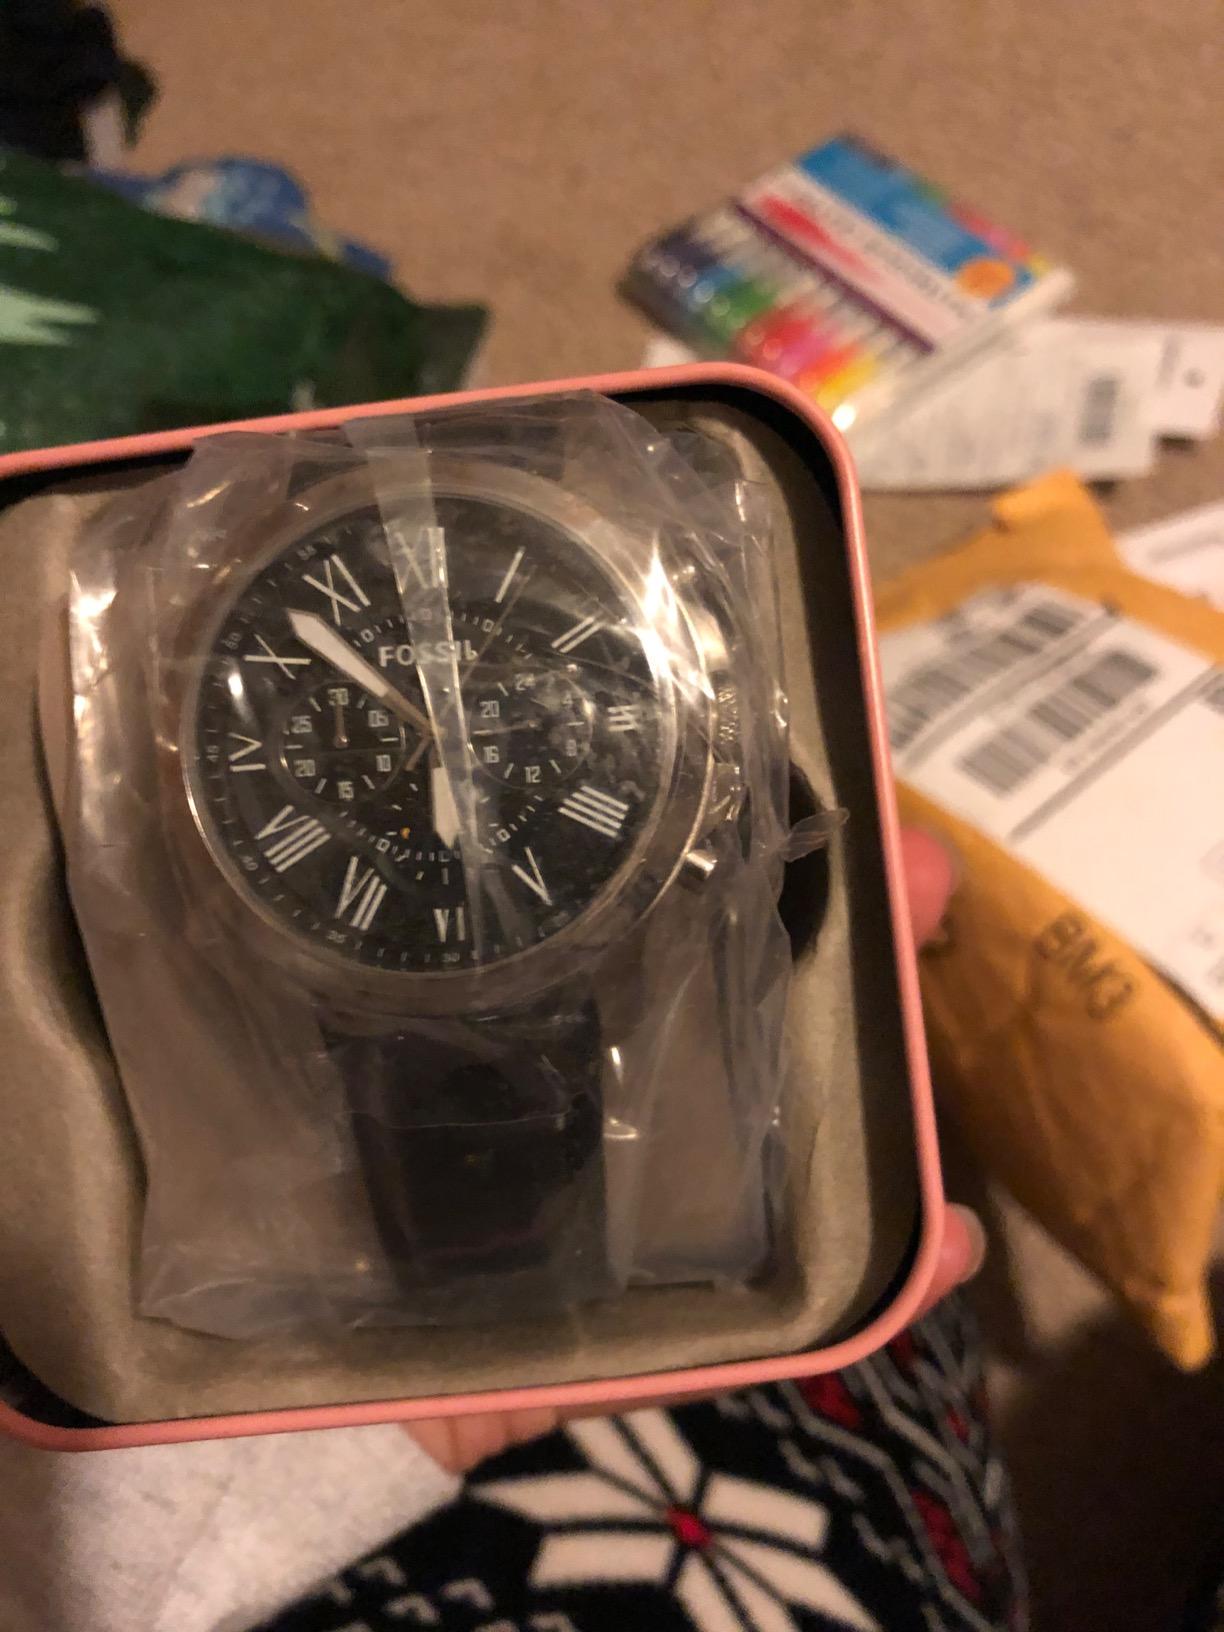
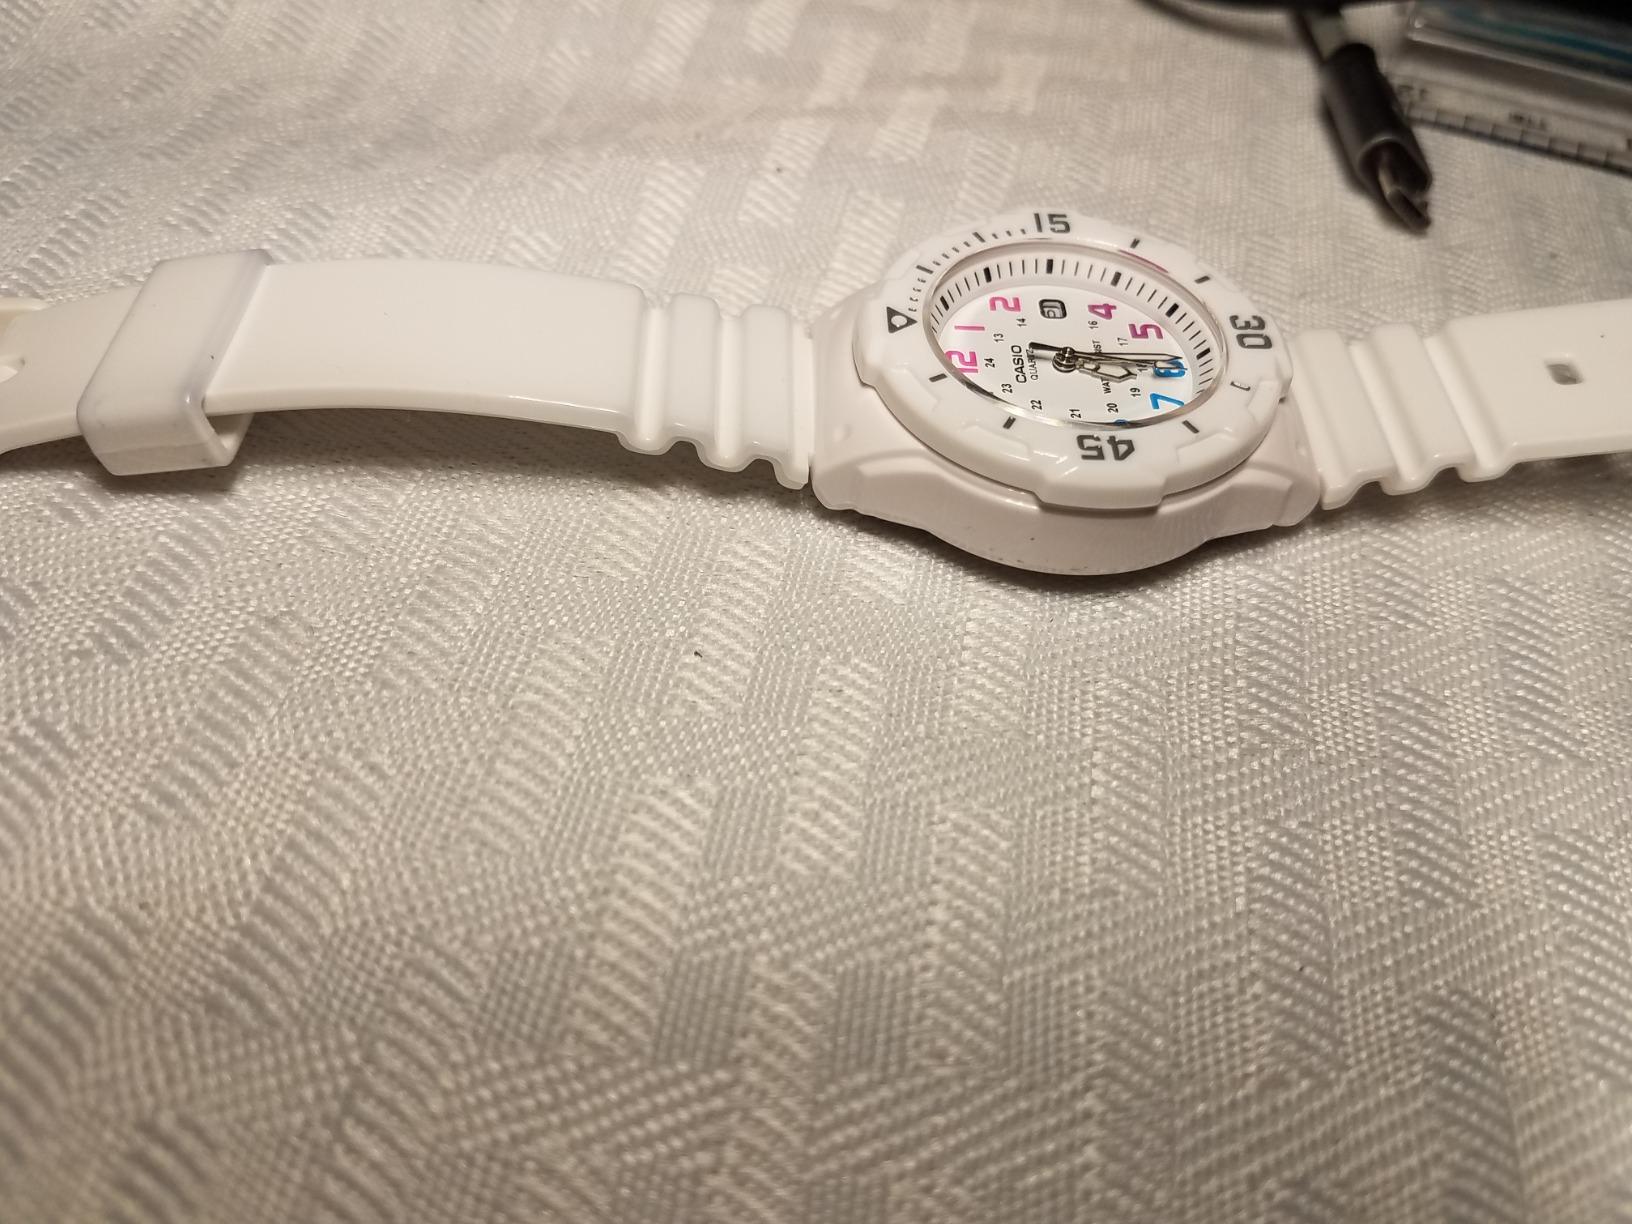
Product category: accessories_watch
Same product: no